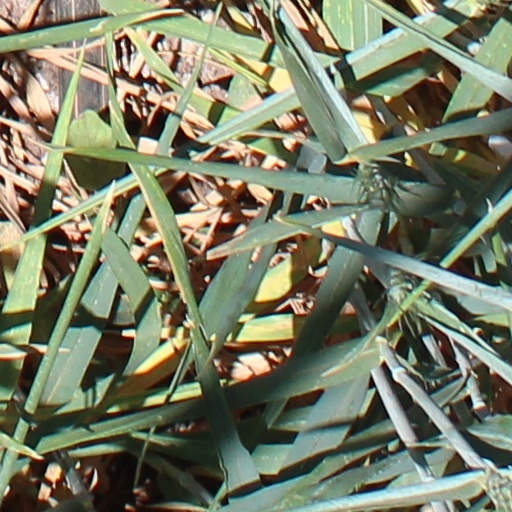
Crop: wheat